Madeleine Renaud

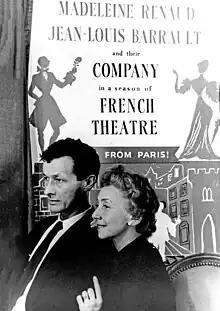
Renaud and husband Jean-Louis Barrault in 1952 (photo by Carl Van Vechten)

Renaud had a son, Jean-Pierre Granval (10 December 1923 – 28 May 1998), by her first marriage to Charles Granval. In 1940, Renaud married her second husband, actor-director Jean-Louis Barrault (born in 1910). The couple acted together and co-founded a number of theater companies, touring extensively throughout North and South America.